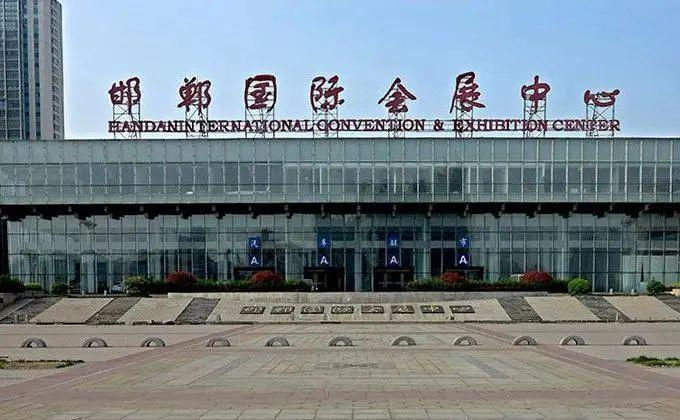
地标名称：邯郸国际会展中心
所在城市：邯郸市·丛台区